Gothic art in Milan

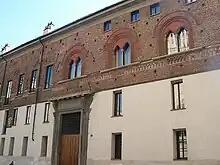
Remains of the original decoration of the Archbishop's Palace.

The first element of detachment of the cathedral from the earlier Milanese churches was the perimeter structure, which unlike the other churches, which provided for an eventual covering of the brick structure with more noble materials, is composed exclusively of blocks of Candoglia marble: the supporting structure presents the flying buttress system typical of Gothic architecture, with the outer perimeter walls decorated with an enormous number of statues and corbels. The external statuary decoration is presented, relative to Gothic-era commissions, as a sampler of European sculpture with works carried out by local, Burgundian, Bohemian, German, and French craftsmen: in particular, the ninety-six "Giants" that adorn the structure's gargoyles can be attributed to the last two groups. Among the main Lombard artists to handle the dense array of exterior statues are Jacopino da Tradate and Matteo Raverti.